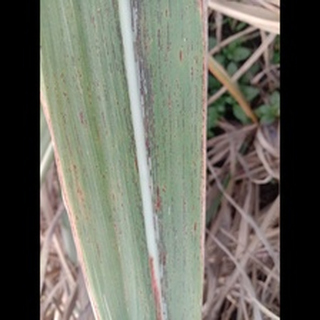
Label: sugarcane_rust